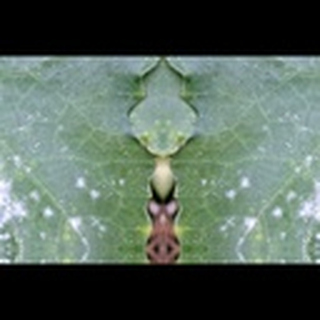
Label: cotton_powdery_mildew